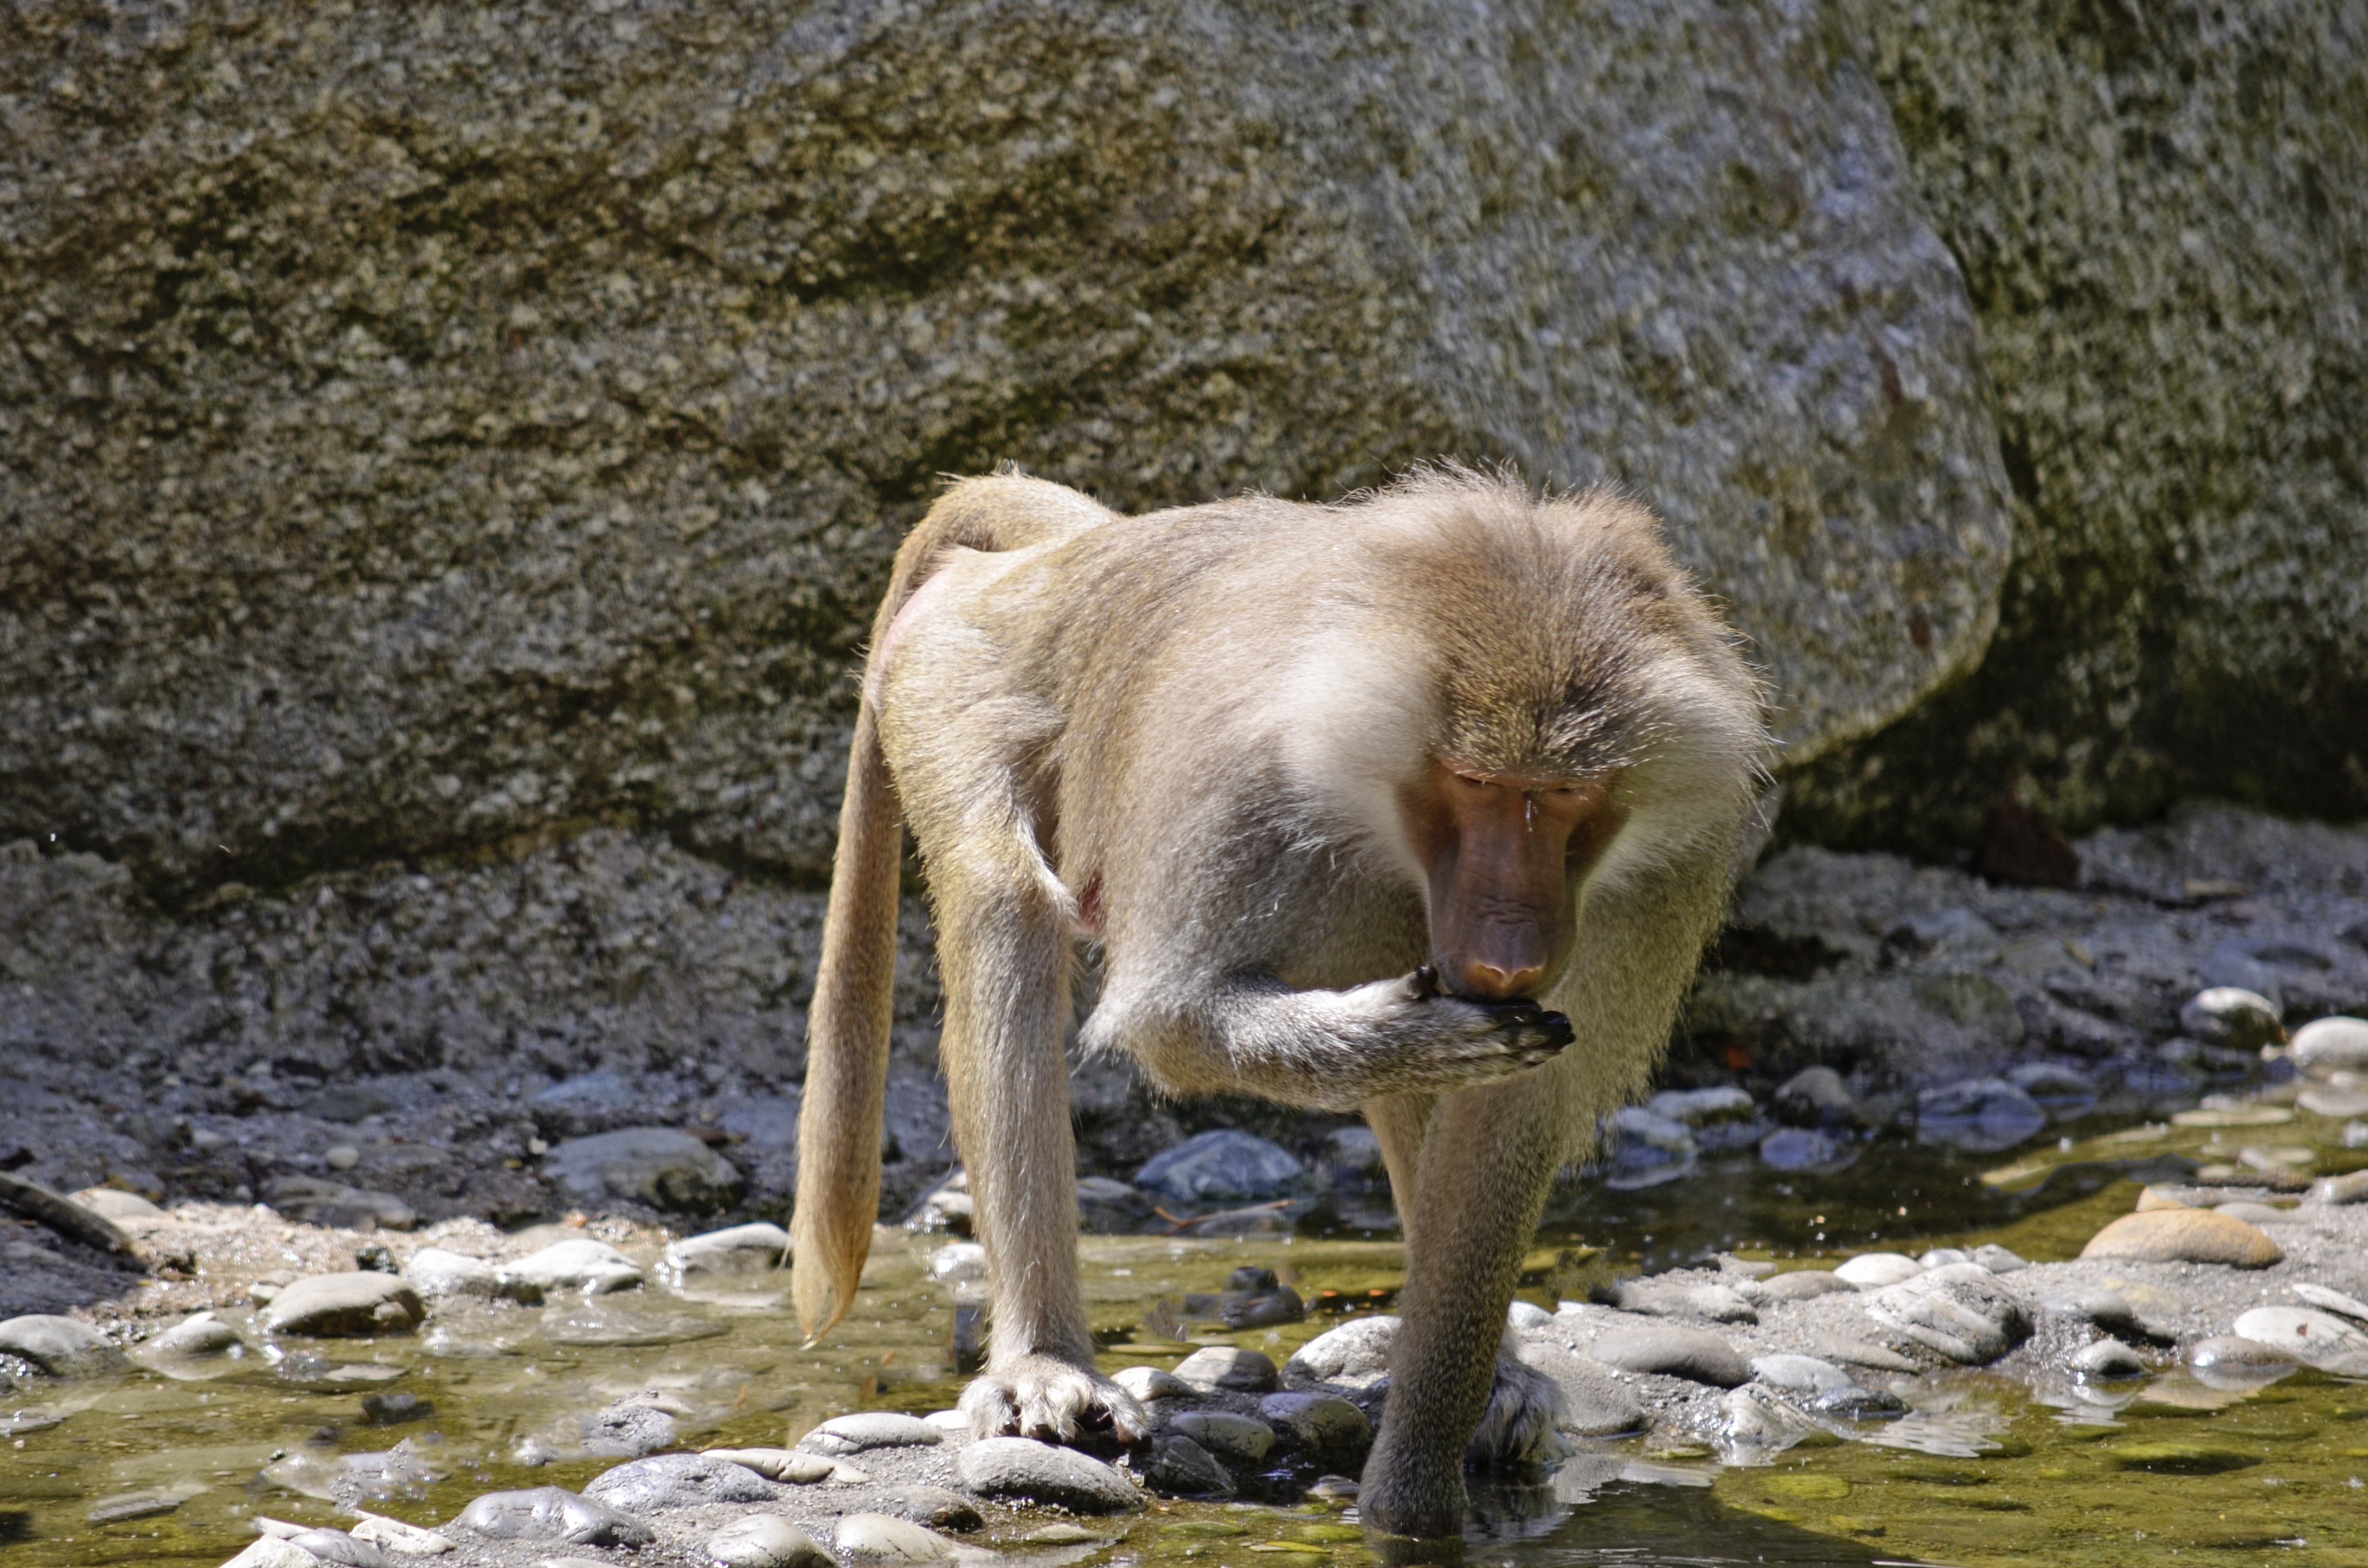
wildlife, mammal, monkey, fauna, primate, family, baboon, primates, tiergarten, macaque, old world monkey, guinea baboon